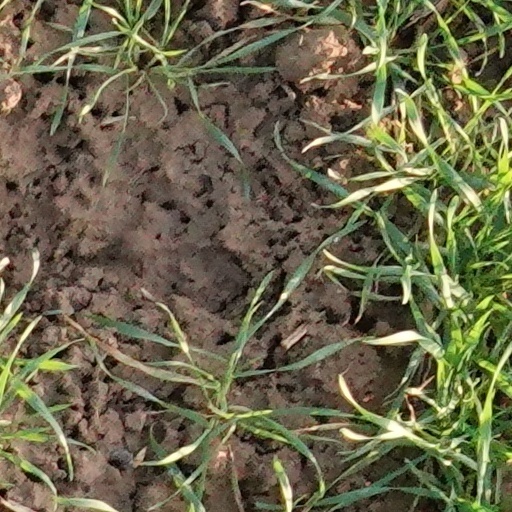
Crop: wheat